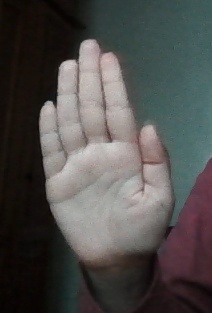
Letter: seen